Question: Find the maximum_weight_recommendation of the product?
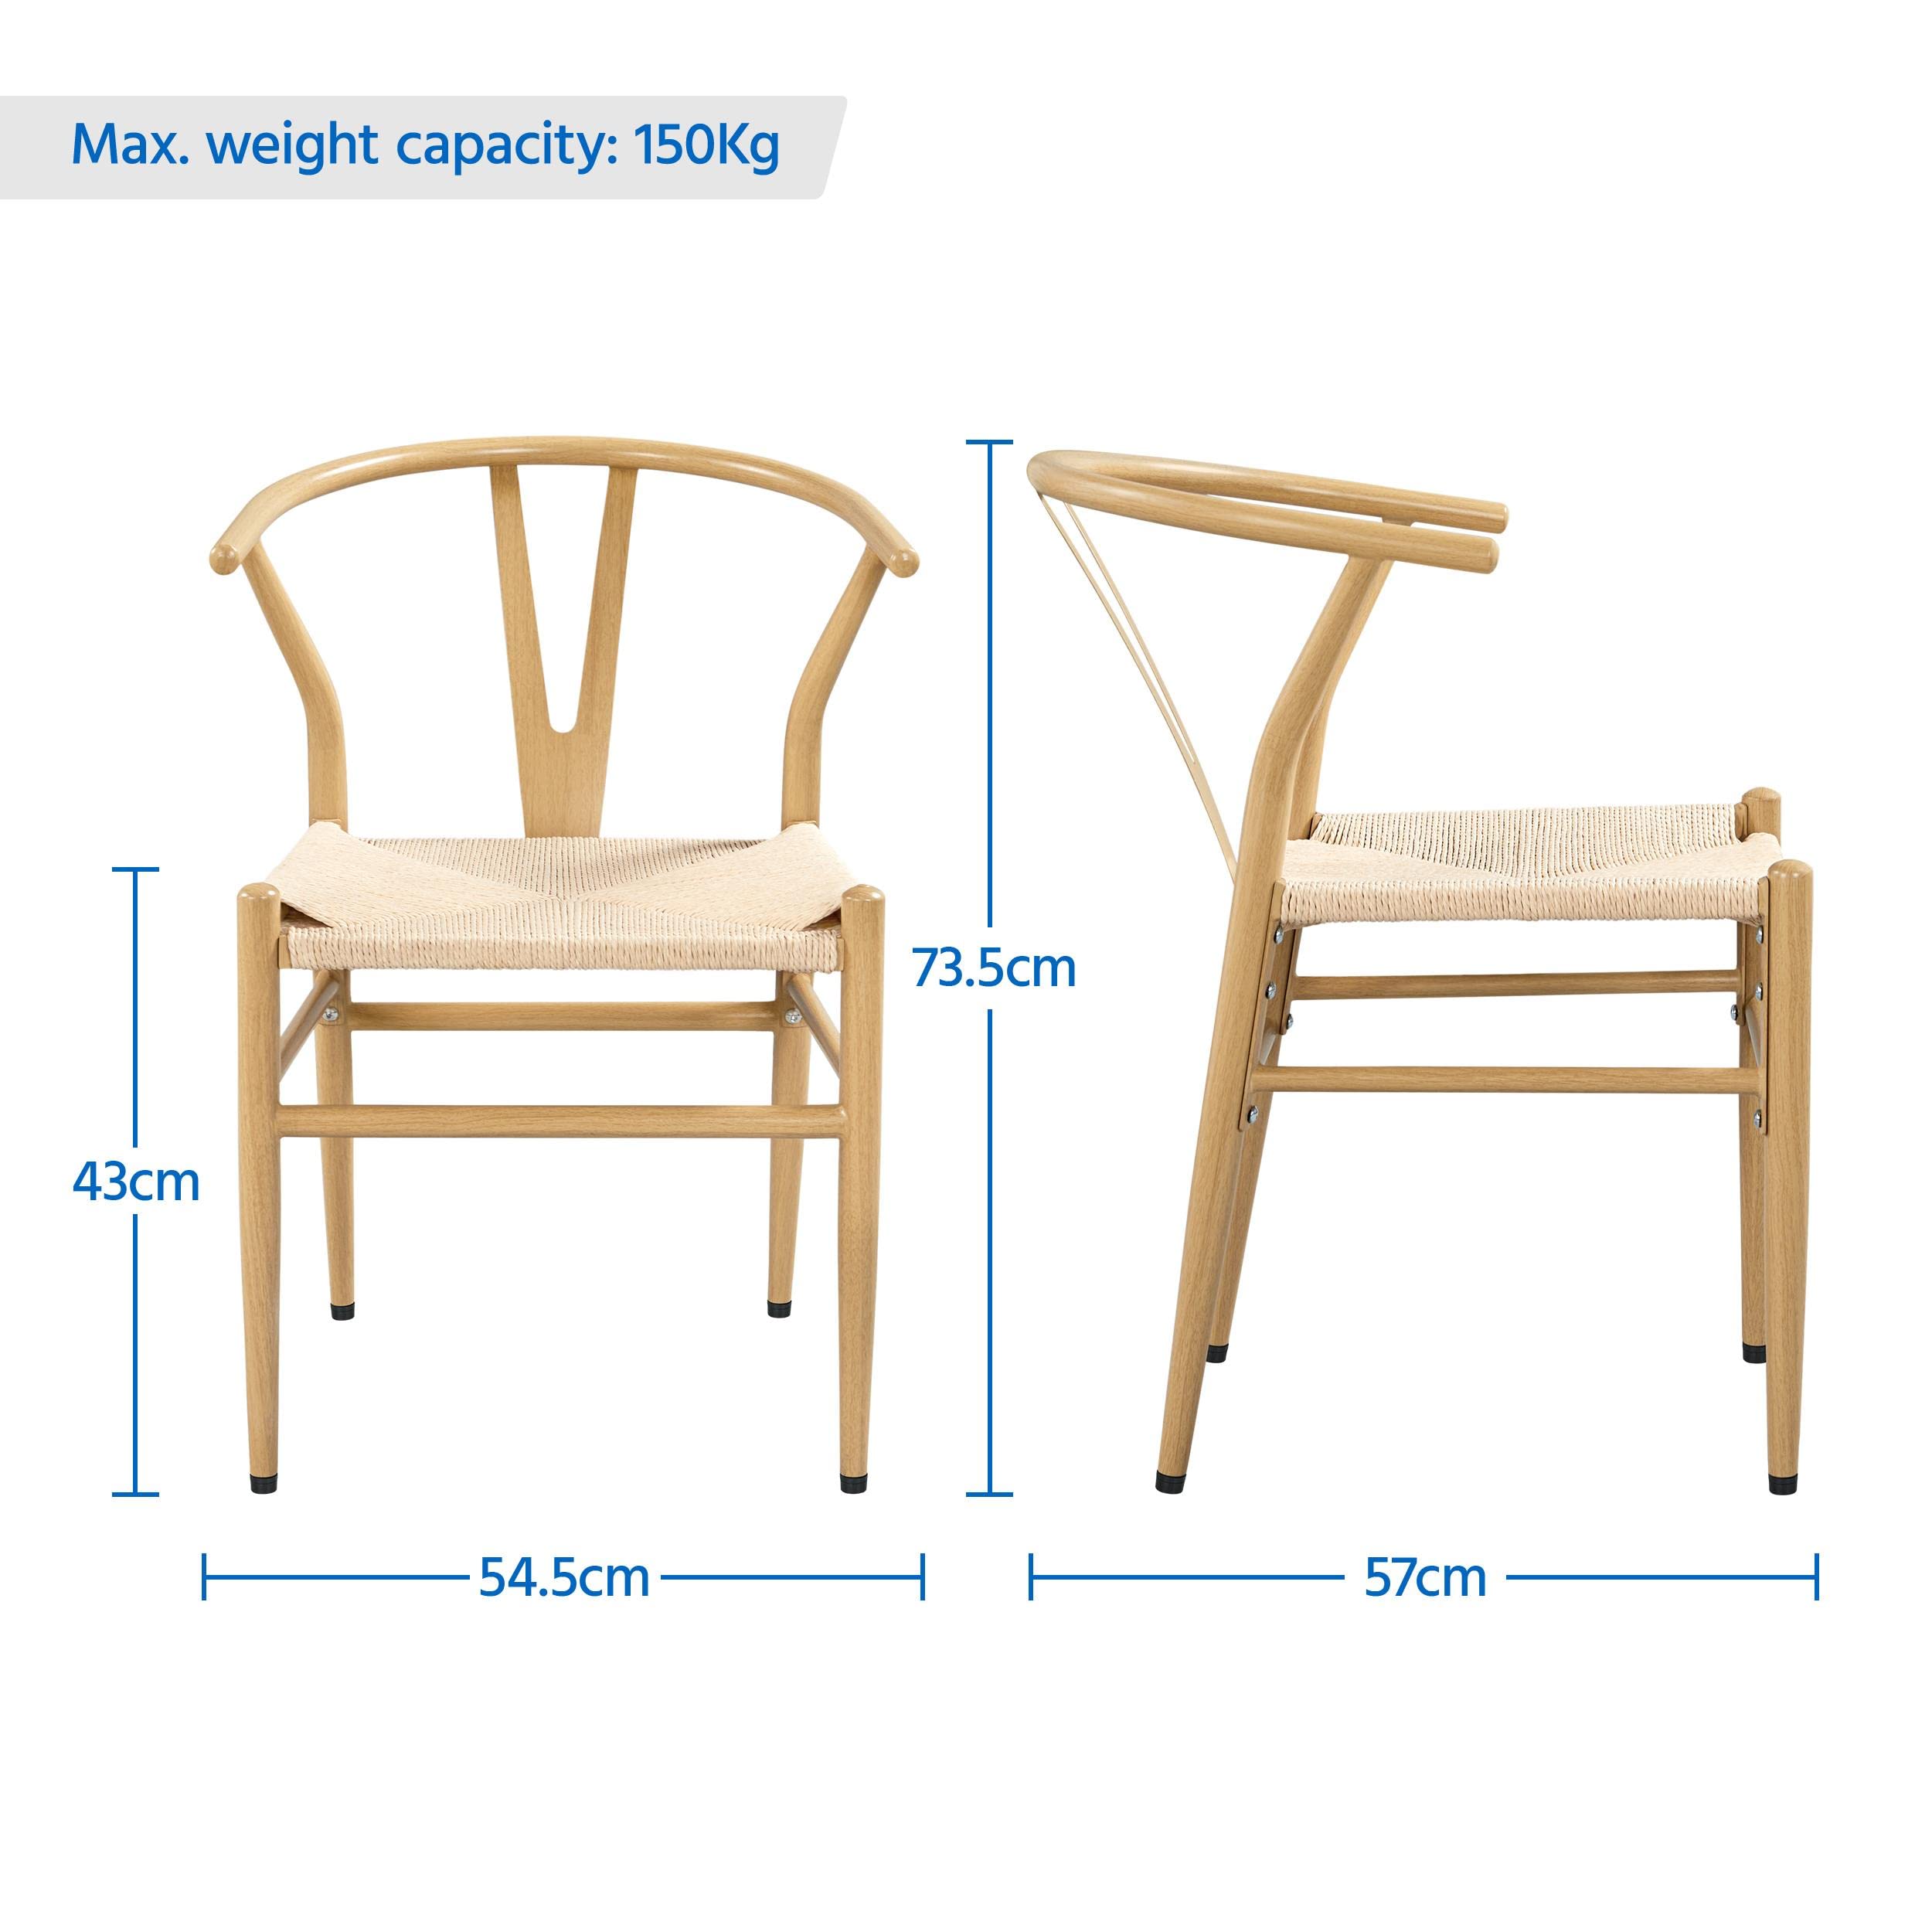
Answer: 150 kilogram